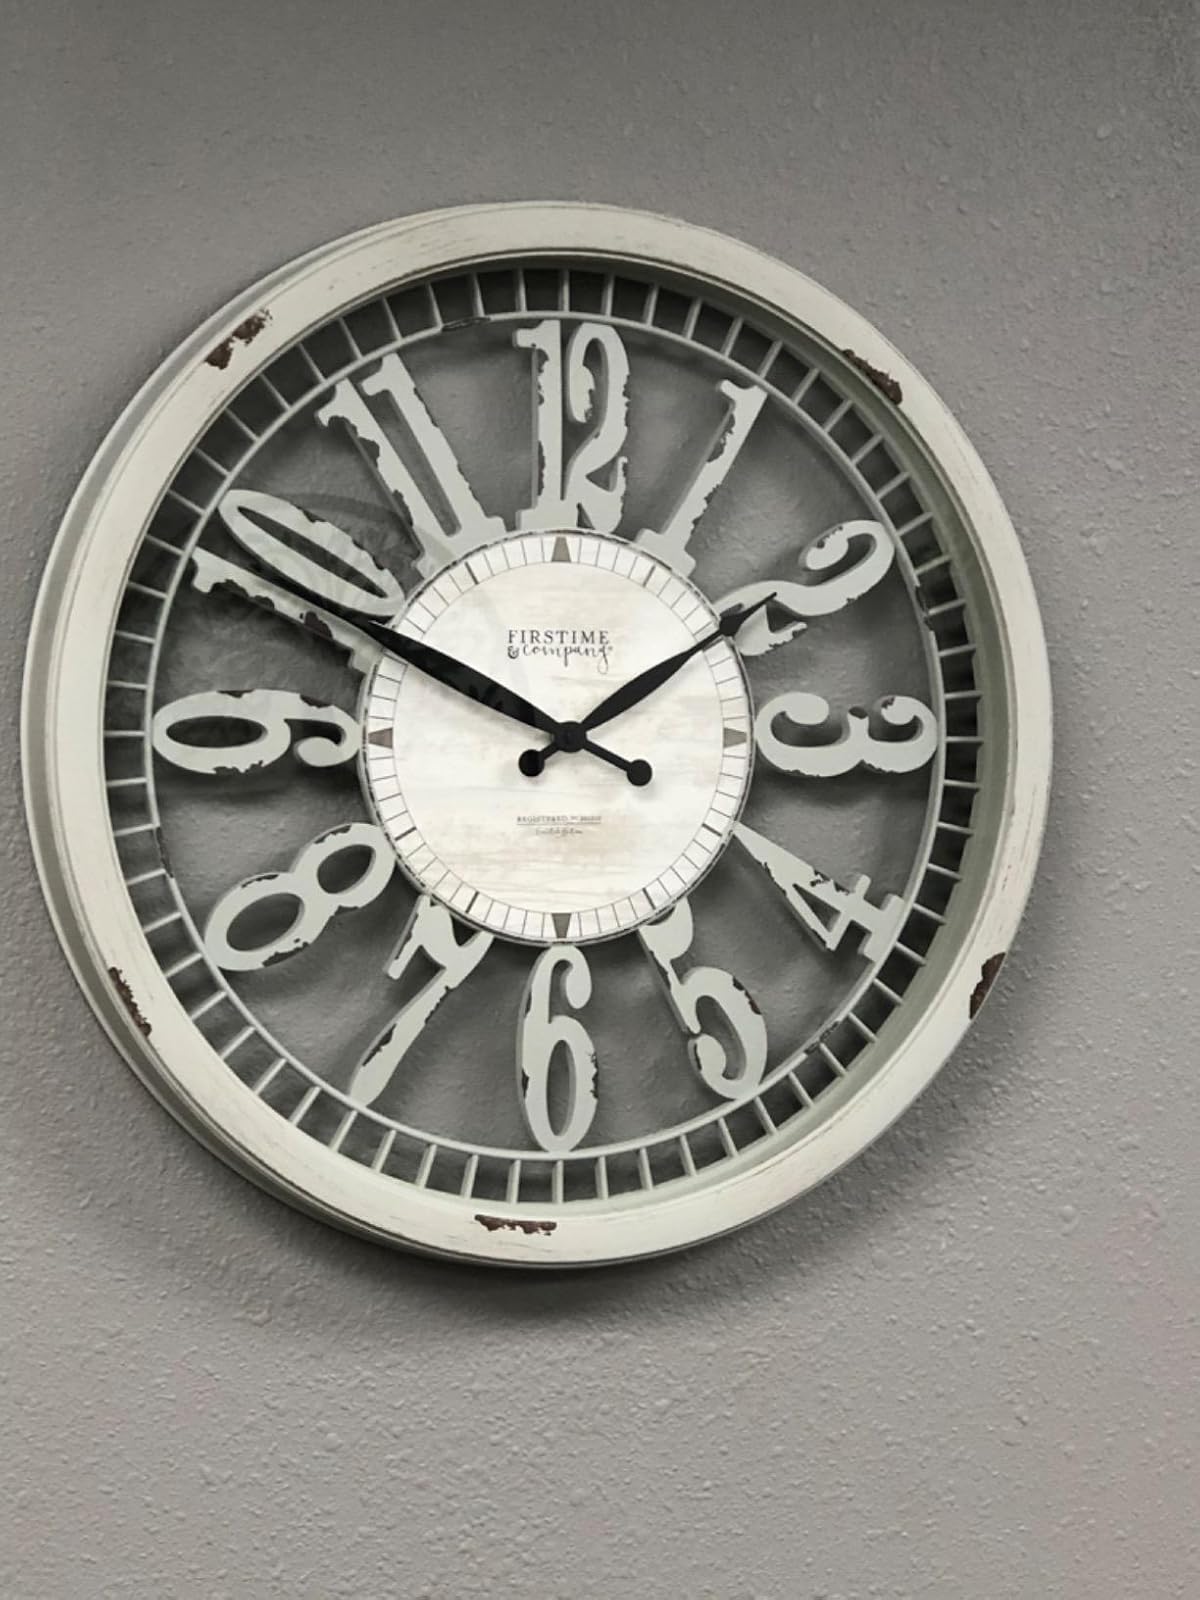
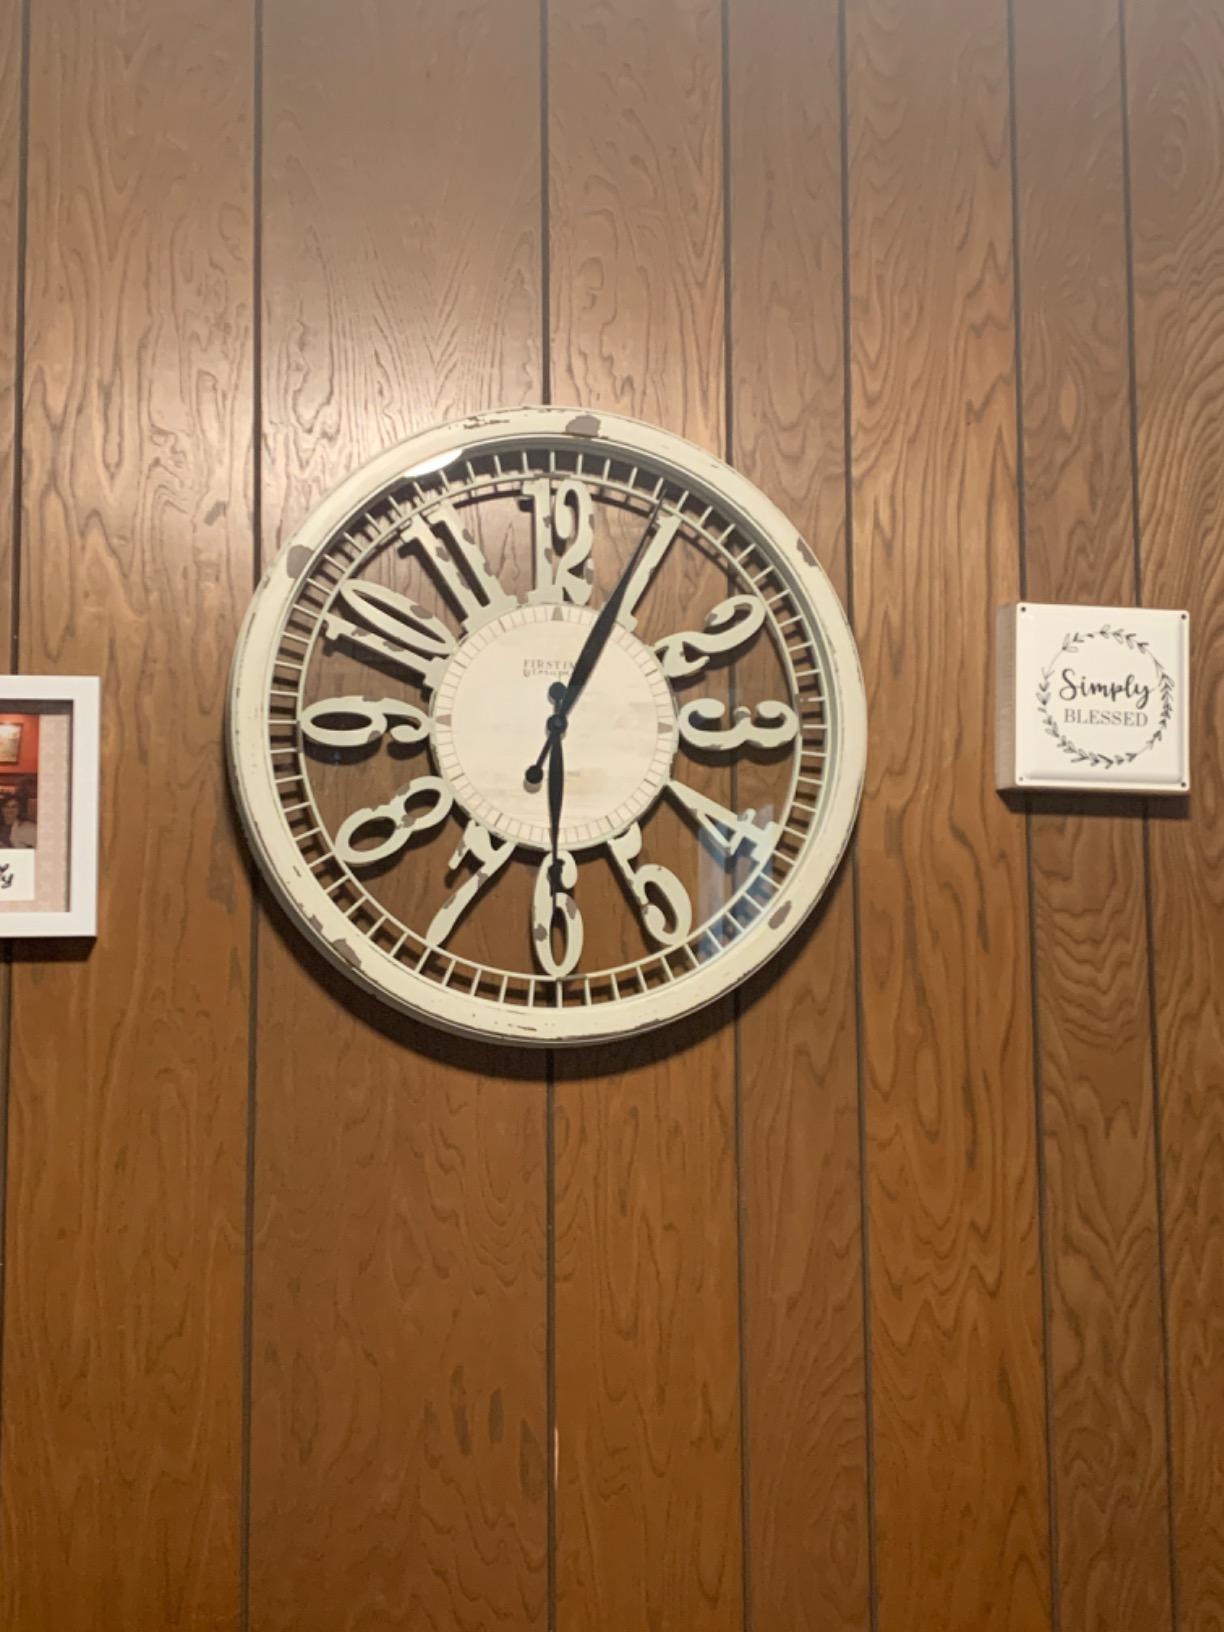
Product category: clock
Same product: yes